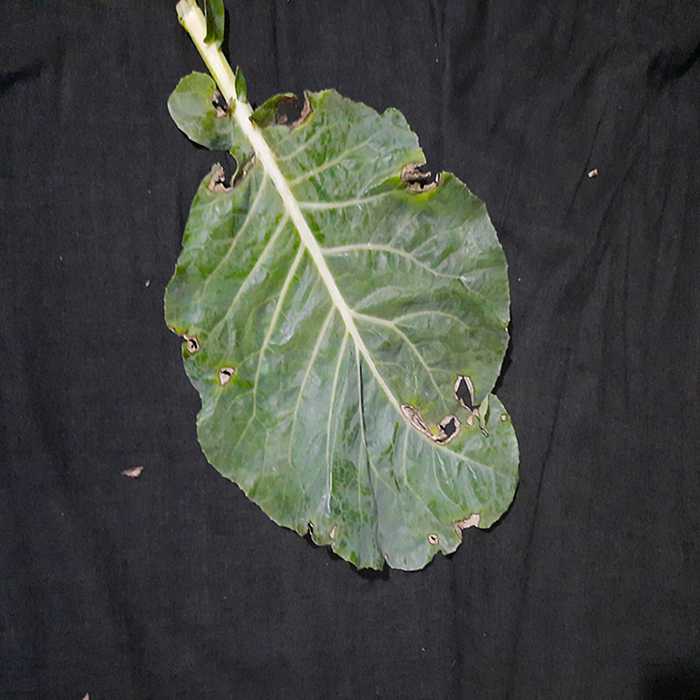
Plant: Cauliflower
Label: Downy mildew